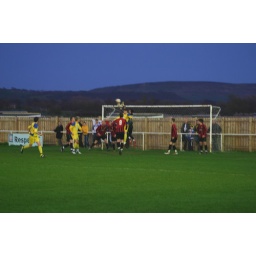
Dean pushed the ball over the bar as Whitley attack